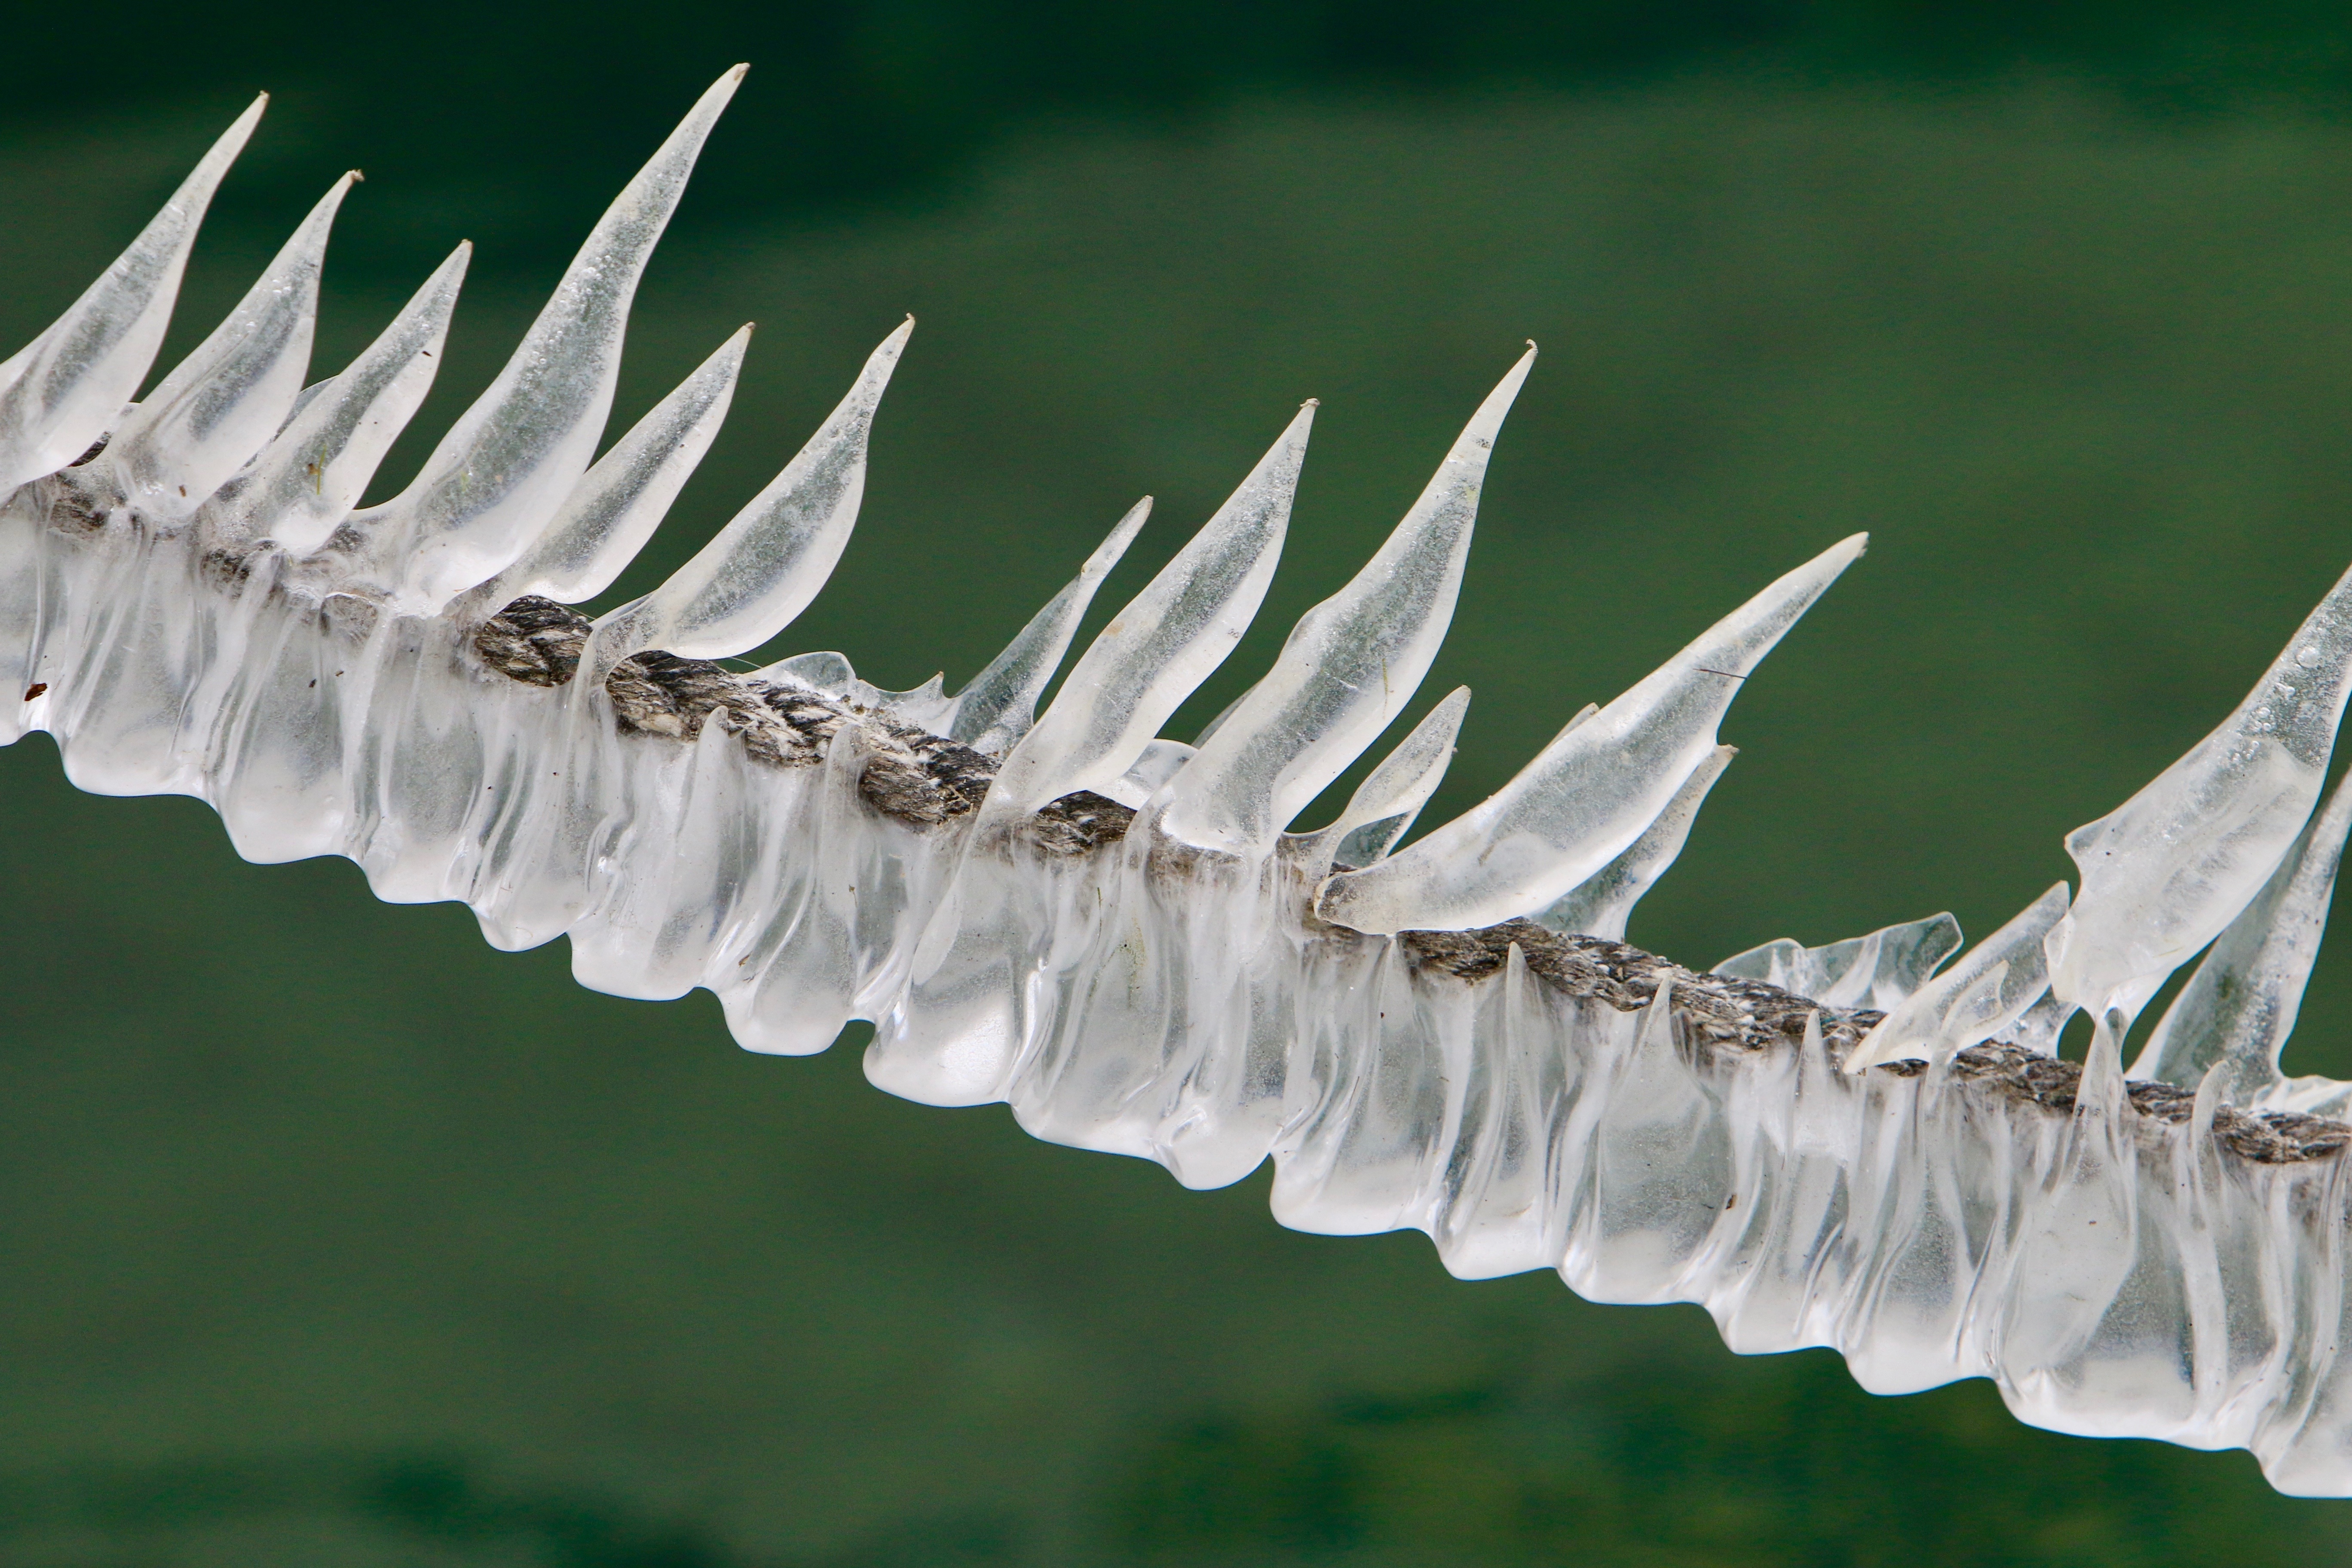
nature, grass, cold, dew, bird, wing, white, leaf, flower, frozen, flora, close up, icicle, glassy, pointed, macro photography, accipitriformes